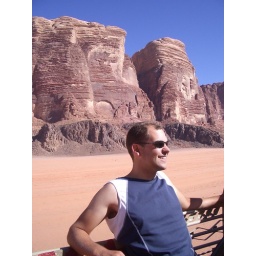
You'd smile too if your bike seat had been replaced by a cushioned bench after 7 weeks.